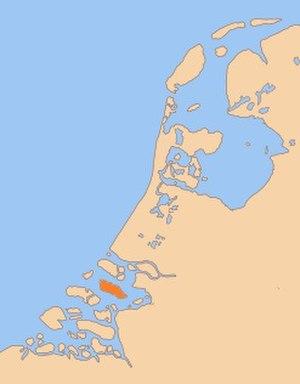
La région vers 1350. Overflakkee en orange
Overflakkee forme la plus grande partie de l'île de Goeree-Overflakkee aux Pays-Bas. Autrefois, les îles Goeree, également appelée Westvoorn et Overflakkee étaient deux îles séparée. En 1751, une digue de 5 km, appelée le Statendam a été construite.